Srirangapatna

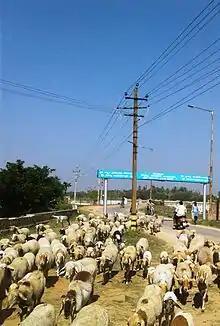
Hale Sethuway Street

Srirangapatna became the capital of Mysore under Hyder Ali and Tipu Sultan. When Tipu finally dispensed with the charade of deference to the Wodeyar Maharaja who was actually his captive, and proclaimed the "Khudadad State" under his own kingship, though the then incumbent Wodeyar scion Chamaraja Wodeyar IX was still officially the king of Mysore.